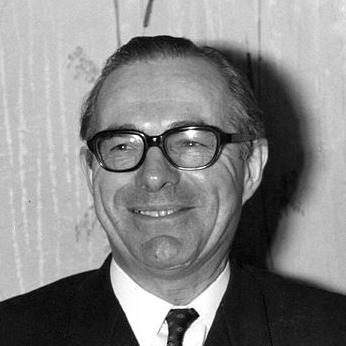
Age: 56